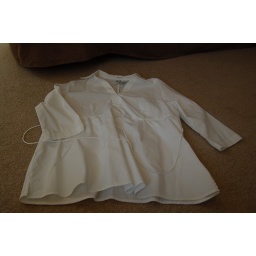
Duo white pull over A line shirt in large 3/4 length $2.50